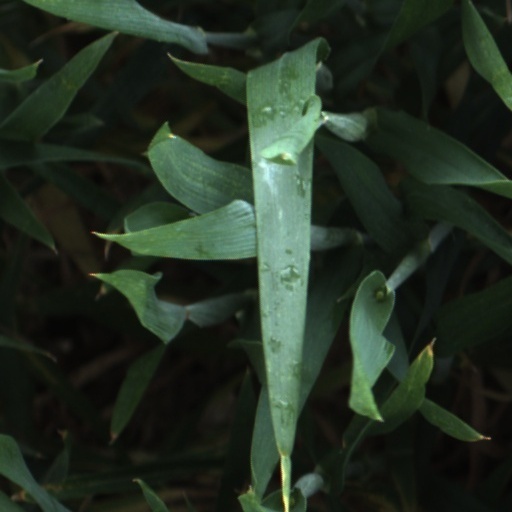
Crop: wheat